My Unfortunate Boyfriend

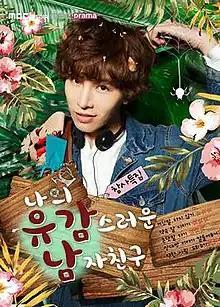
Promotional poster

My Unfortunate Boyfriend is a 2015 South Korean television series starring Yang Jin-sung, No Min-woo, Yoon Hak and Han Hye-rin. It aired on MBC Dramanet on Fridays and Saturdays at 20:00 (UTC) for 16 episodes from April 10, 2015 to May 30, 2015.